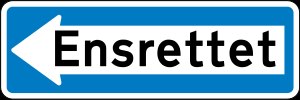
Ensrettet vej
Skilt med ensrettet
"En ensrettet vej er en vej, hvor trafikken kun må gå i én retning. Ved indkørslen er tavlen ""Ensrettet"" opsat, og ved udkørslen er tavlen ""Indkørsel forbudt"" opsat.